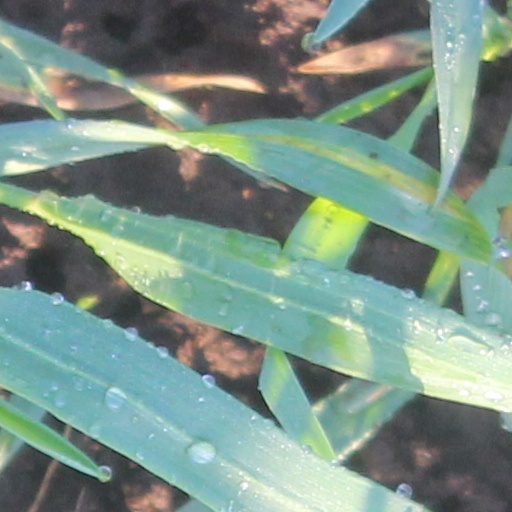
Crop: wheat